Cape Floristic Region

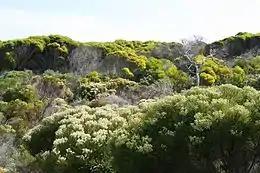
Fynbos in the Western Cape

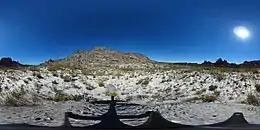
A 360 degree photograph of fynbos in the Groot Winterhoek region of the Western Cape about 18 months after a fire. New plants can be seen in various stages of growth following the fire. The infertile white soil that fynbos tends to grow in can also be clearly seen.

Most of the region is covered with fynbos, a sclerophyllous shrubland occurring on acid sands or nutrient-poor soils derived from Table Mountain sandstones (Cape Supergroup). Fynbos is home to a diverse plethora of plant species including many members of the protea family (Proteaceae), heath family (Ericaceae), and reed family of restios (Restionaceae). Other vegetation types are sandveld, a soft coastal scrubland found mostly on the west-facing coast of the Western Cape Province, on tertiary sands.